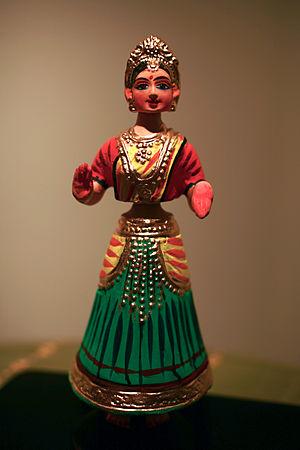
Une figurine bobblehead, parfois traduite par « figurine à tête branlante », est un type de jouet à collectionner, dont la tête est souvent surdimensionnée par rapport à son corps. Au lieu d'une jonction solide avec le reste du corps, celle-ci y est reliée par un ressort ou un crochet de sorte que la tête s'agite lorsqu'on la touche, d'où le nom.